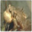
Label: frog